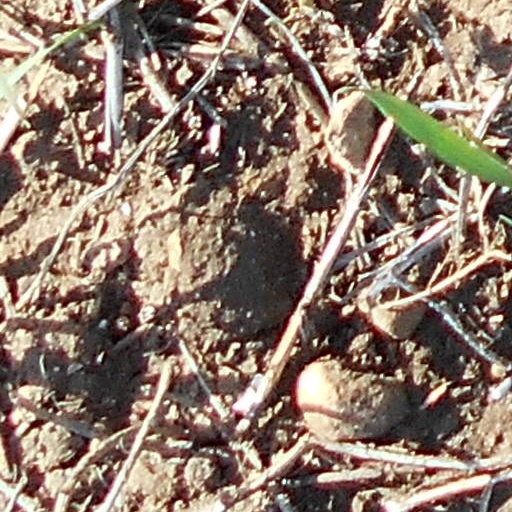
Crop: wheat